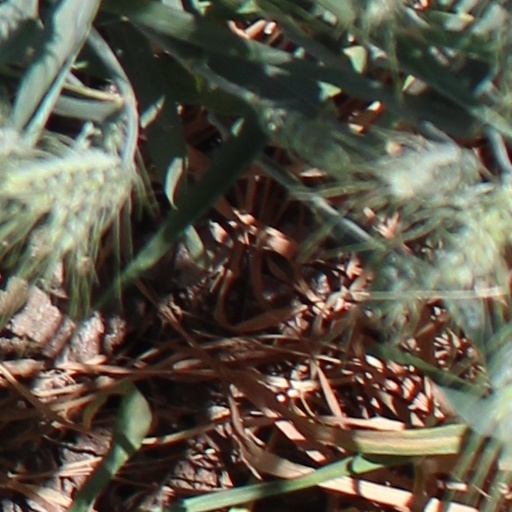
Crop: wheat